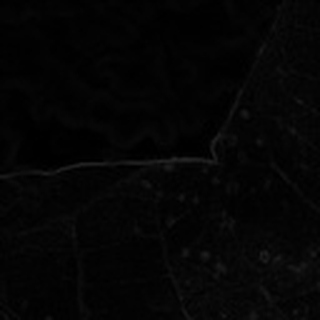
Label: cotton_aphids